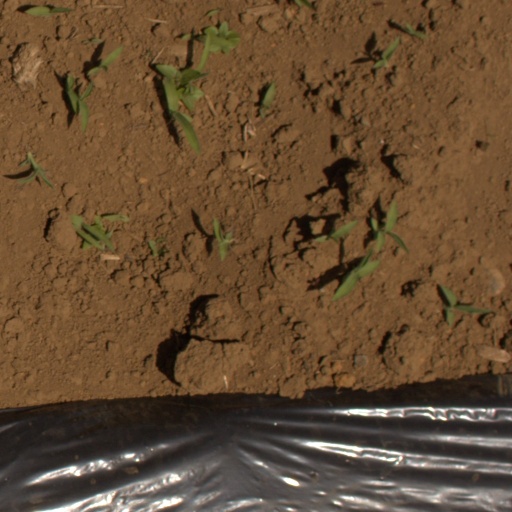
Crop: Jerusalem artichoke